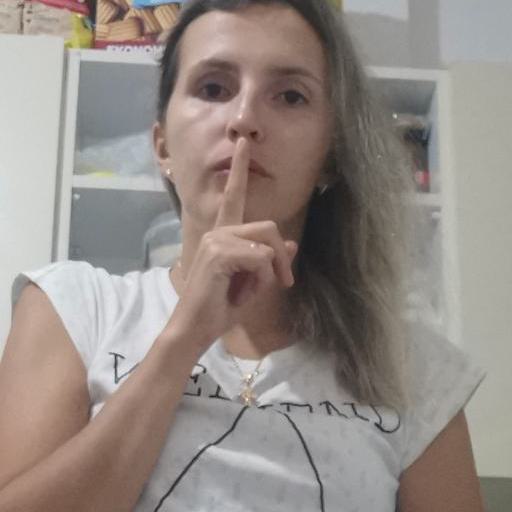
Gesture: mute